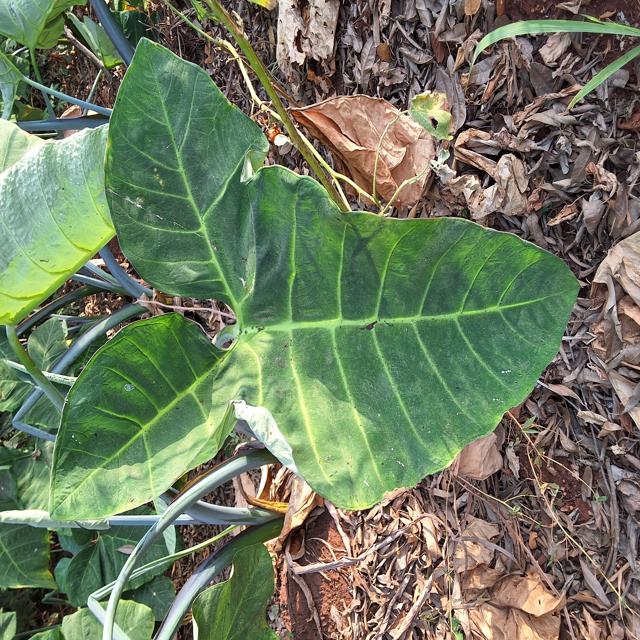
Label: Healthy